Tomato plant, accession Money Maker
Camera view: tilt-top (135 deg); turntable rotation: 270 degrees
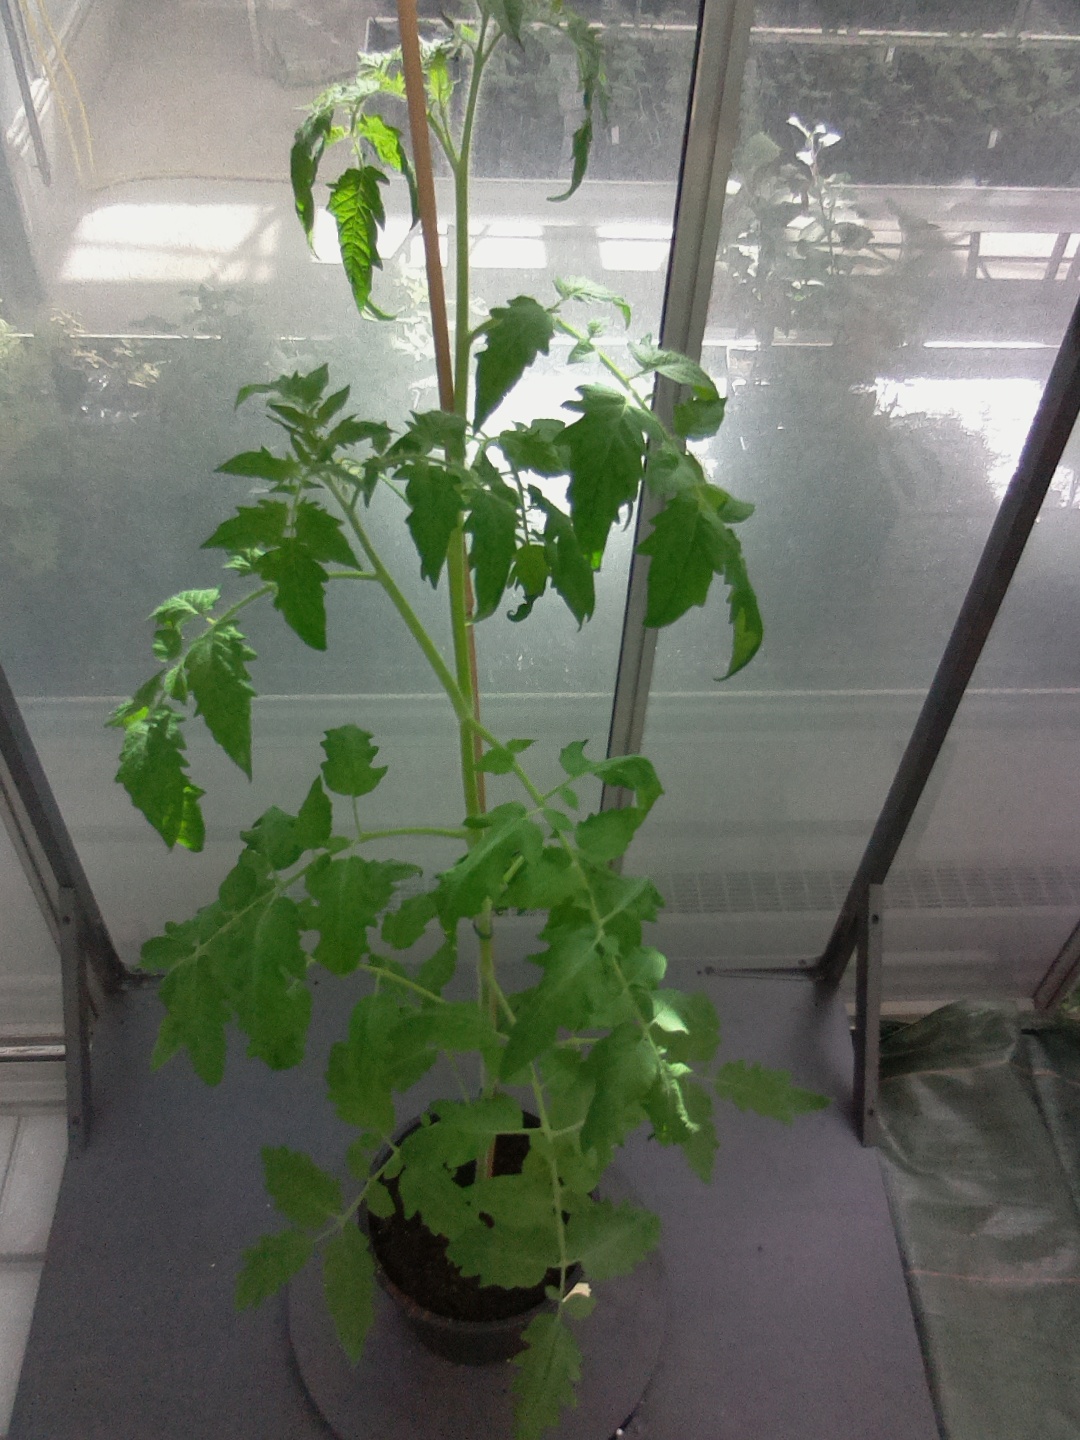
BBCH growth stage 61: 10%-20% of flowers open